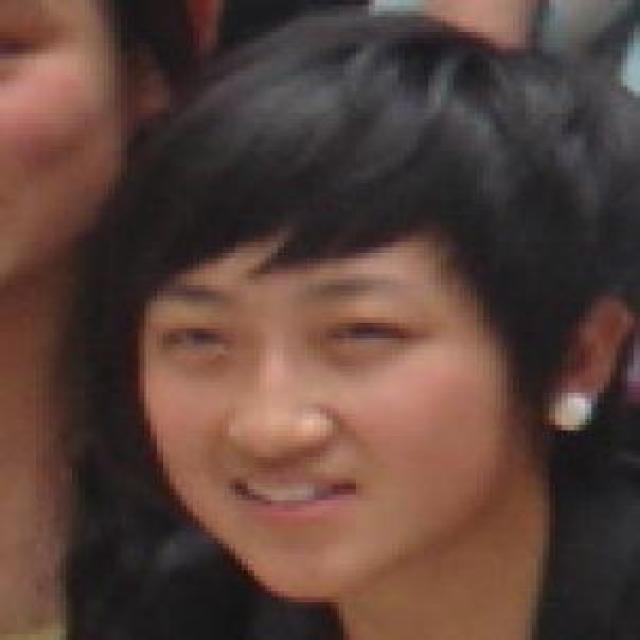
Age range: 13-20